Daniel M'Naghten

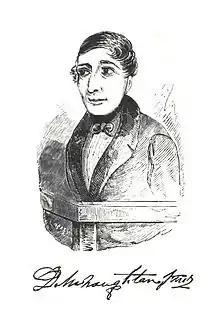
An 1843 artist's sketch of Daniel M'Naghten, and an engraving of his signature

Most of what is known about M'Naghten comes from evidence given at his trial and newspaper reports that appeared between his arrest and his trial. He was born in Scotland, probably Glasgow, in 1813, the illegitimate son of a Glasgow woodturner and landlord, also called Daniel M'Naghten. After the death of his mother Ada, M'Naghten went to live with his father's family and became an apprentice and later a journeyman at his father's workshop in Stockwell Street, Glasgow. When his father decided not to offer him a partnership, M'Naghten left the business and, after a three-year career as an actor, returned to Glasgow in 1835 to set up his own woodturning workshop.